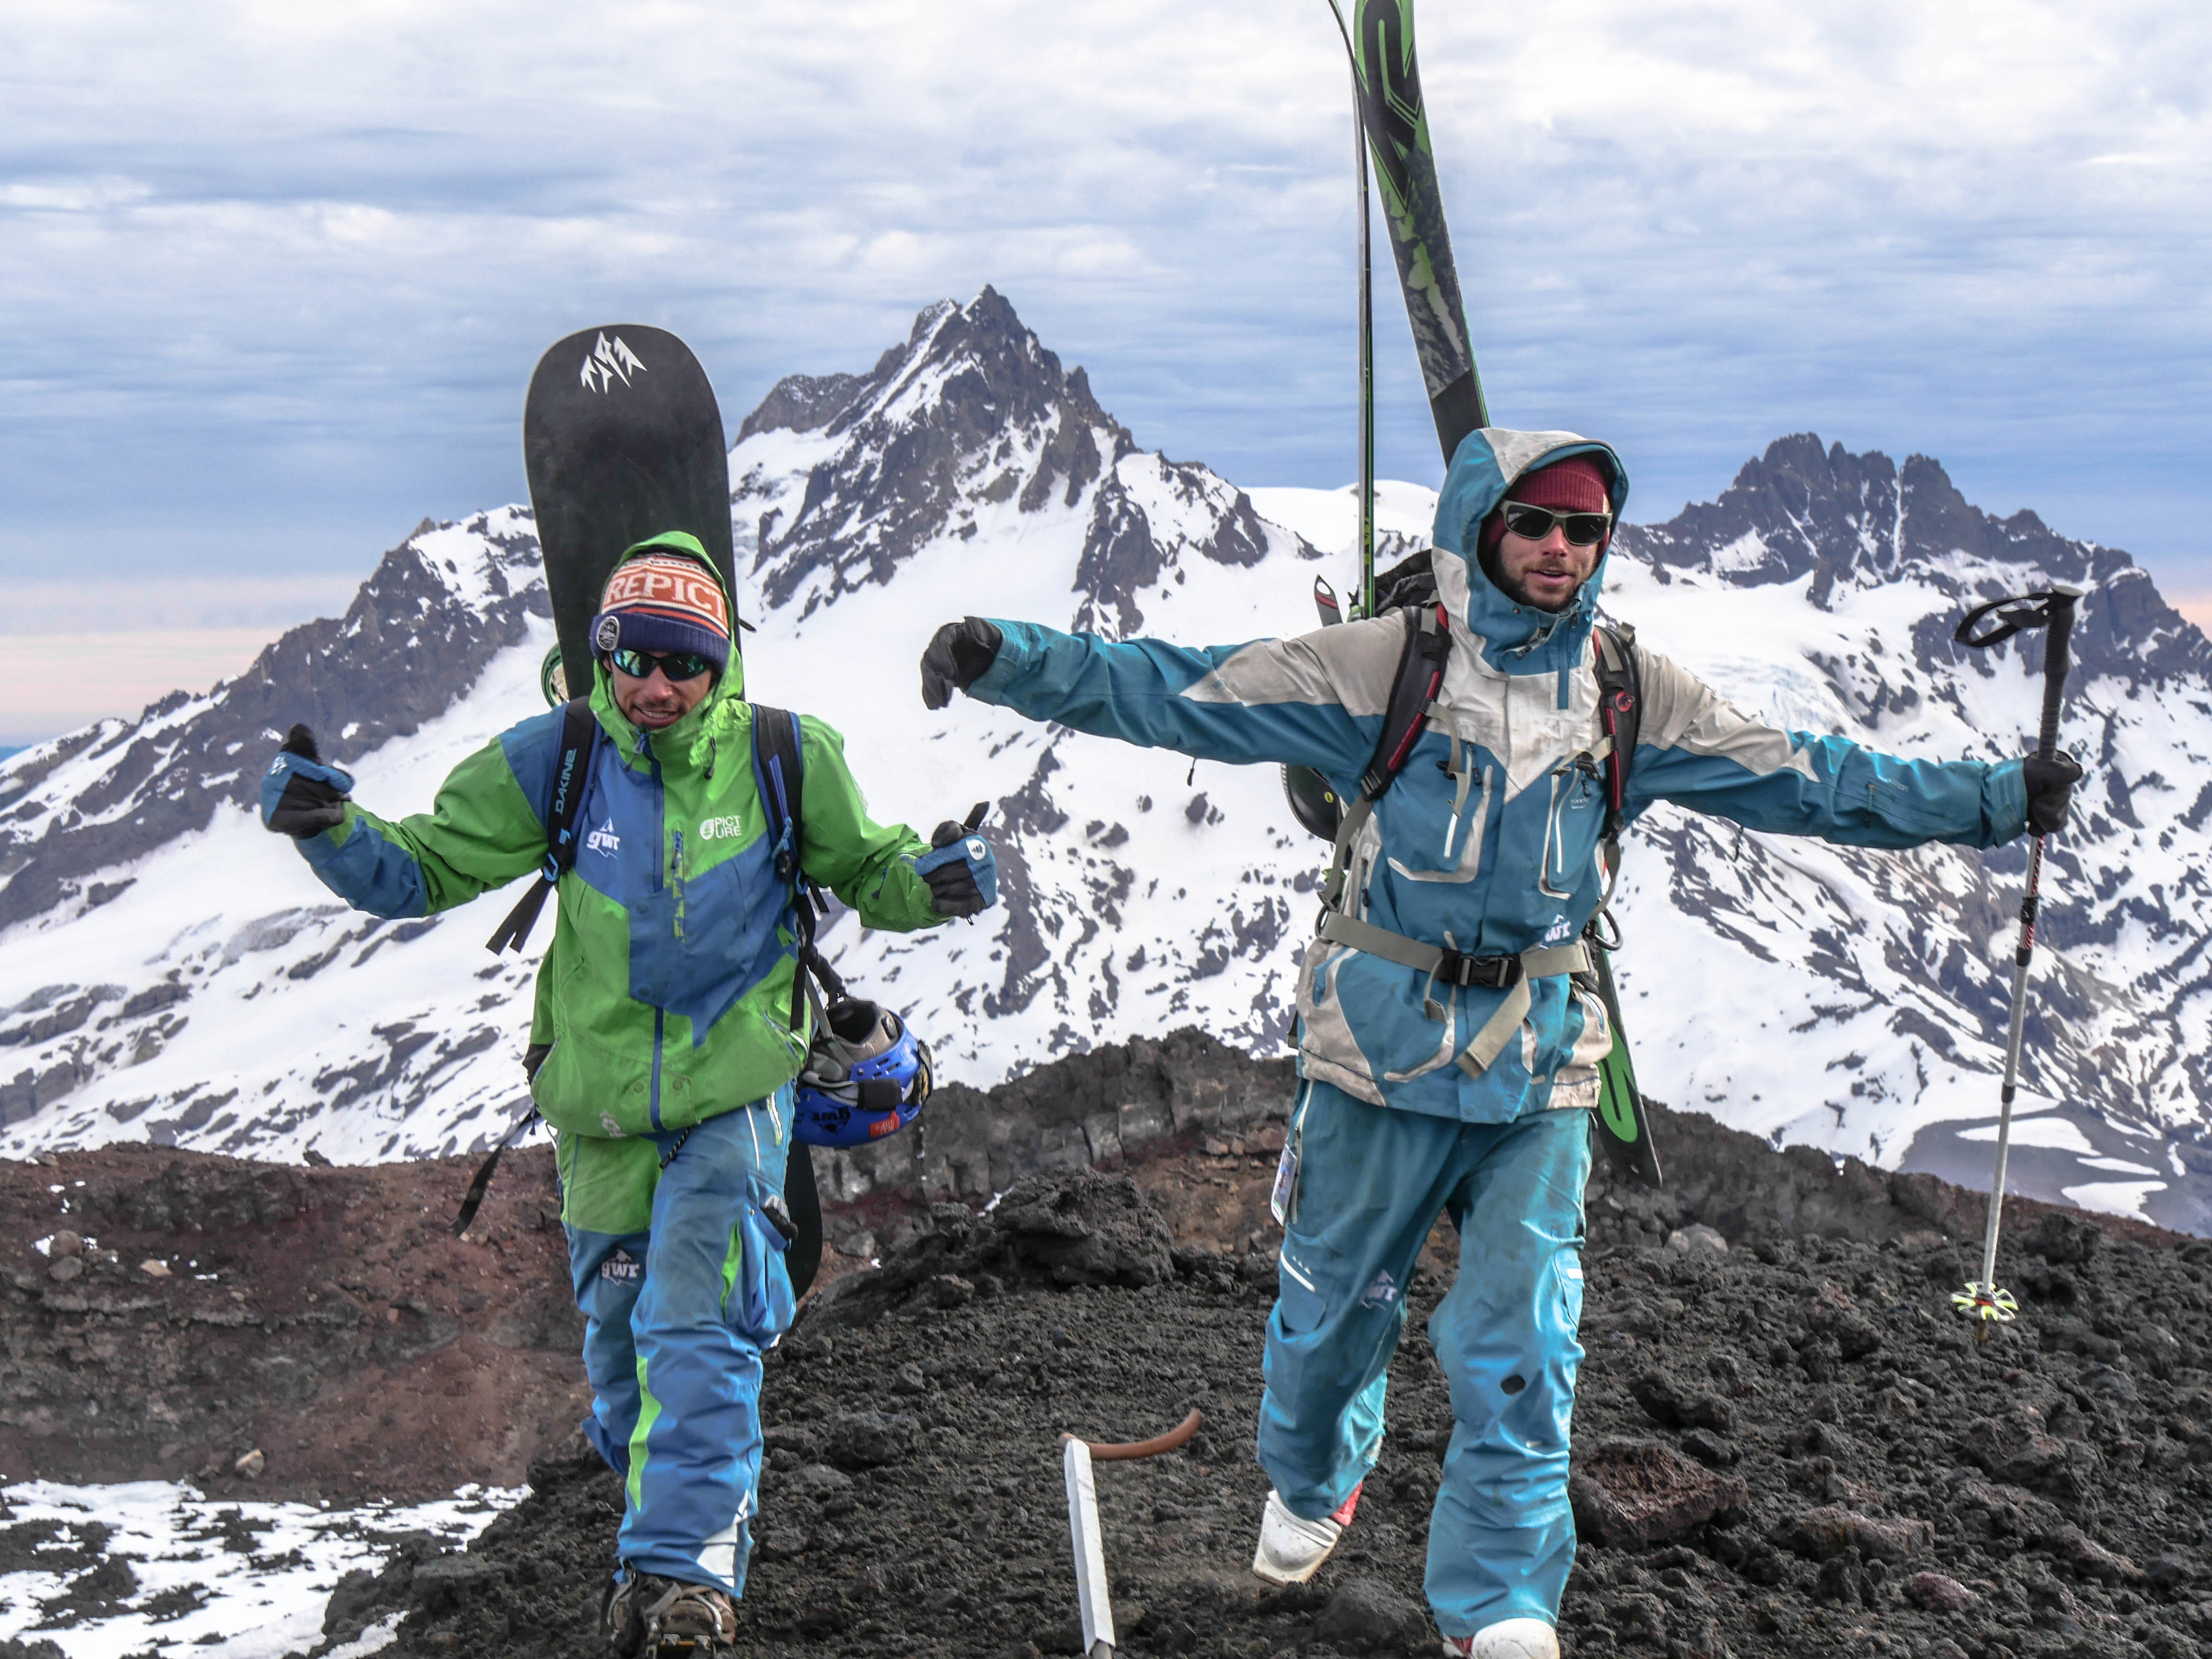
outdoor, mountain, snow, winter, adventure, travel, extreme, snowboard, extreme sport, skiing, lifestyle, summit, sports equipment, snowboarder, mountaineering, winter sport, sports, mountains, ski, snowboarding, freestyle skiing